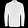
Label: Shirt